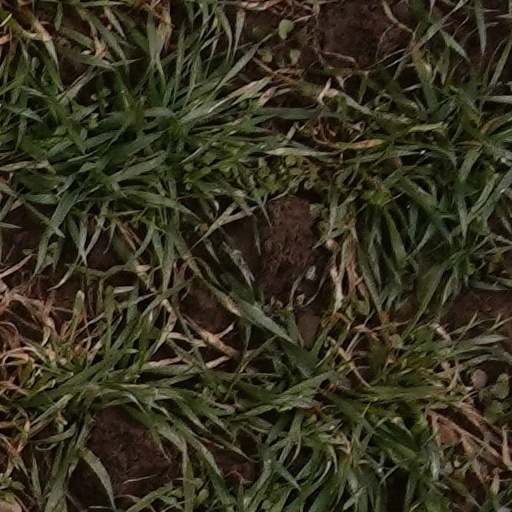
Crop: wheat